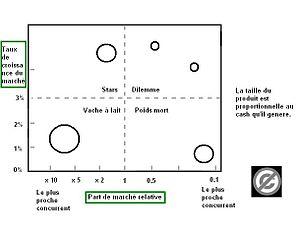
Schéma de la matrice BCG. je suis l'auteur de ce schema, les droits sont donc dans le domaine public.
En économie, une matrice est un modèle d'analyse économique, le plus souvent un tableau à N entrées. Les matrices sont particulièrement utilisées dans le conseil en stratégie et par les directions générales, car elles permettent d'appréhender et de manager de façon simple des problématiques souvent complexes.
La matrice BCG est un outil d'analyse stratégique inventé par Bruce Henderson. Utilisé en stratégie d'entreprise, elle permet de justifier des choix d'allocation de ressources entre les différentes activités d'une entreprise diversifiée, présente sur plusieurs domaines d'activité stratégique.